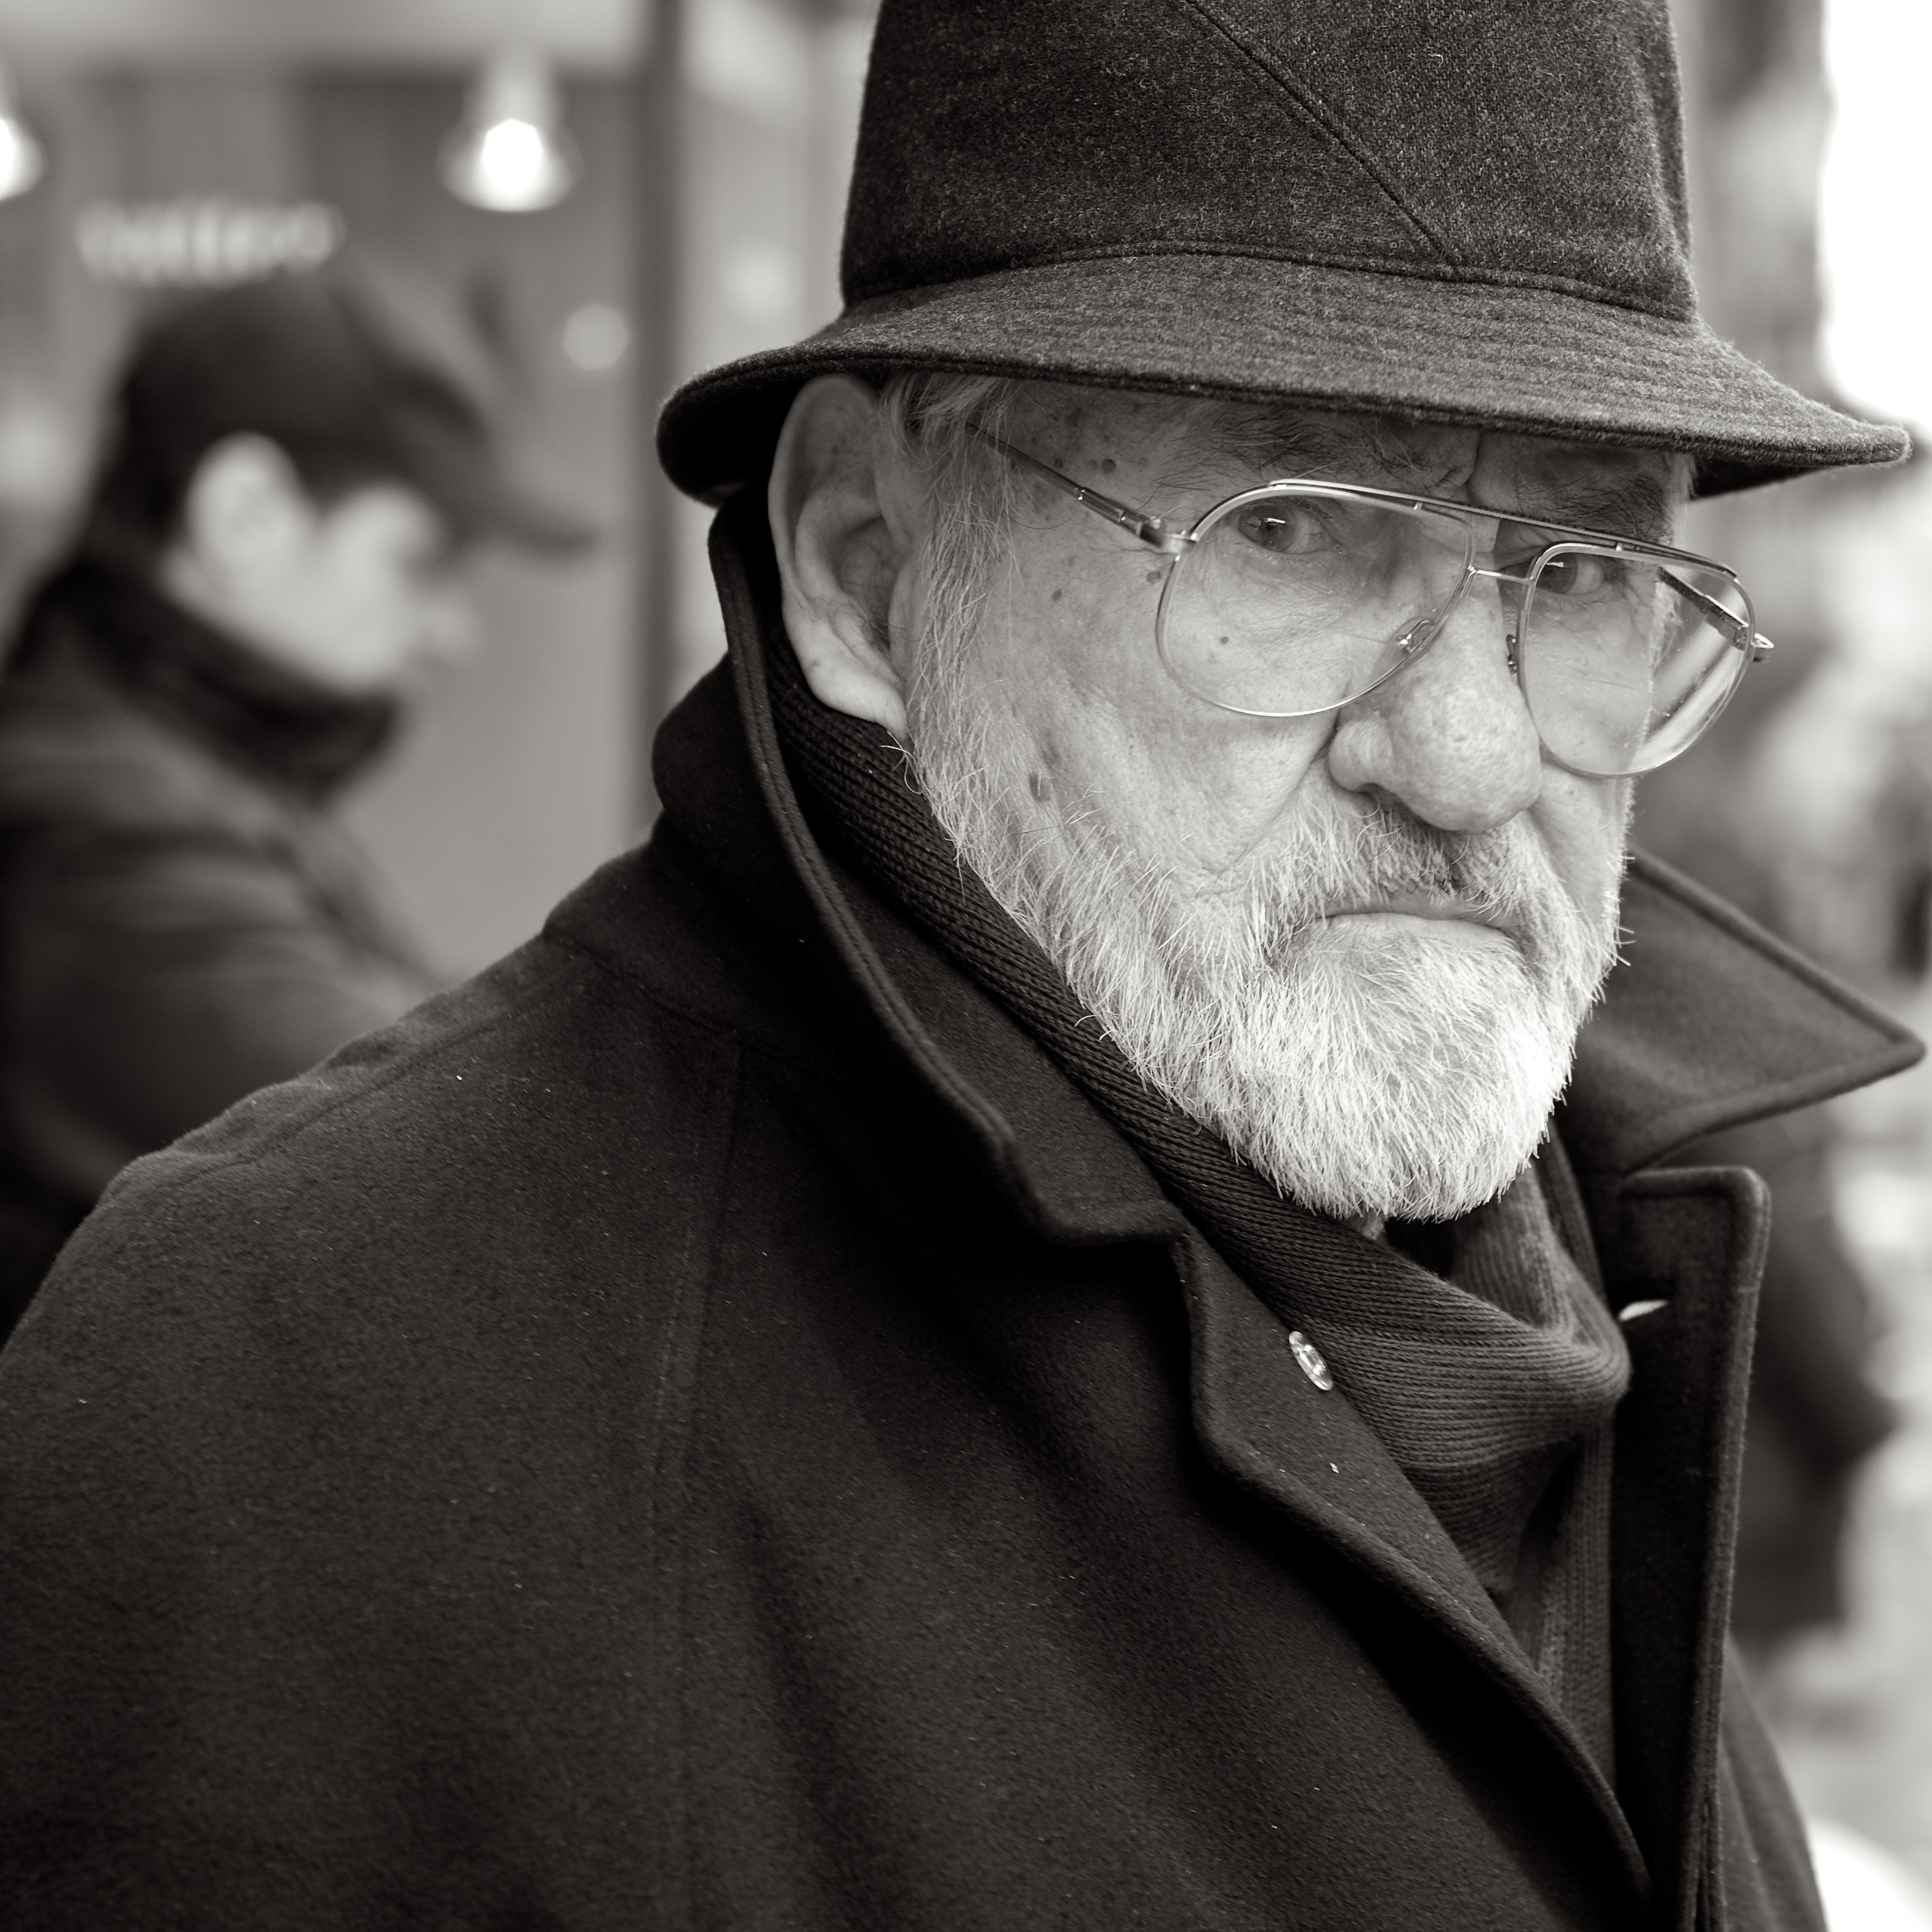
man, person, black and white, white, street, photography, ebook, male, portrait, training, hat, clothing, black, monochrome, beard, streetphotography, flickr, thomas, video, gentleman, glasses, olympus, photograph, omd, fuji, leica, monochrom, leuthard, hcb, thomasleuthard, streettogs, monochrome photography, facial hair, vision care